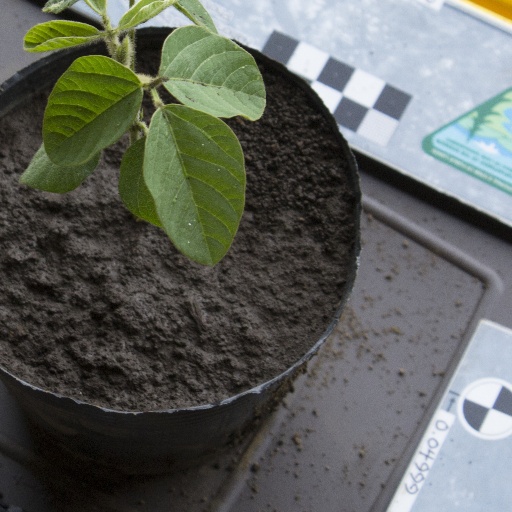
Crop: soybean